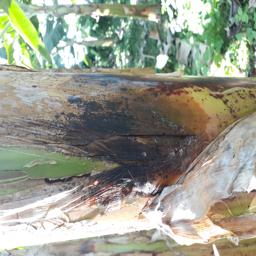
Label: PSEUDOSTEM WEEVIL